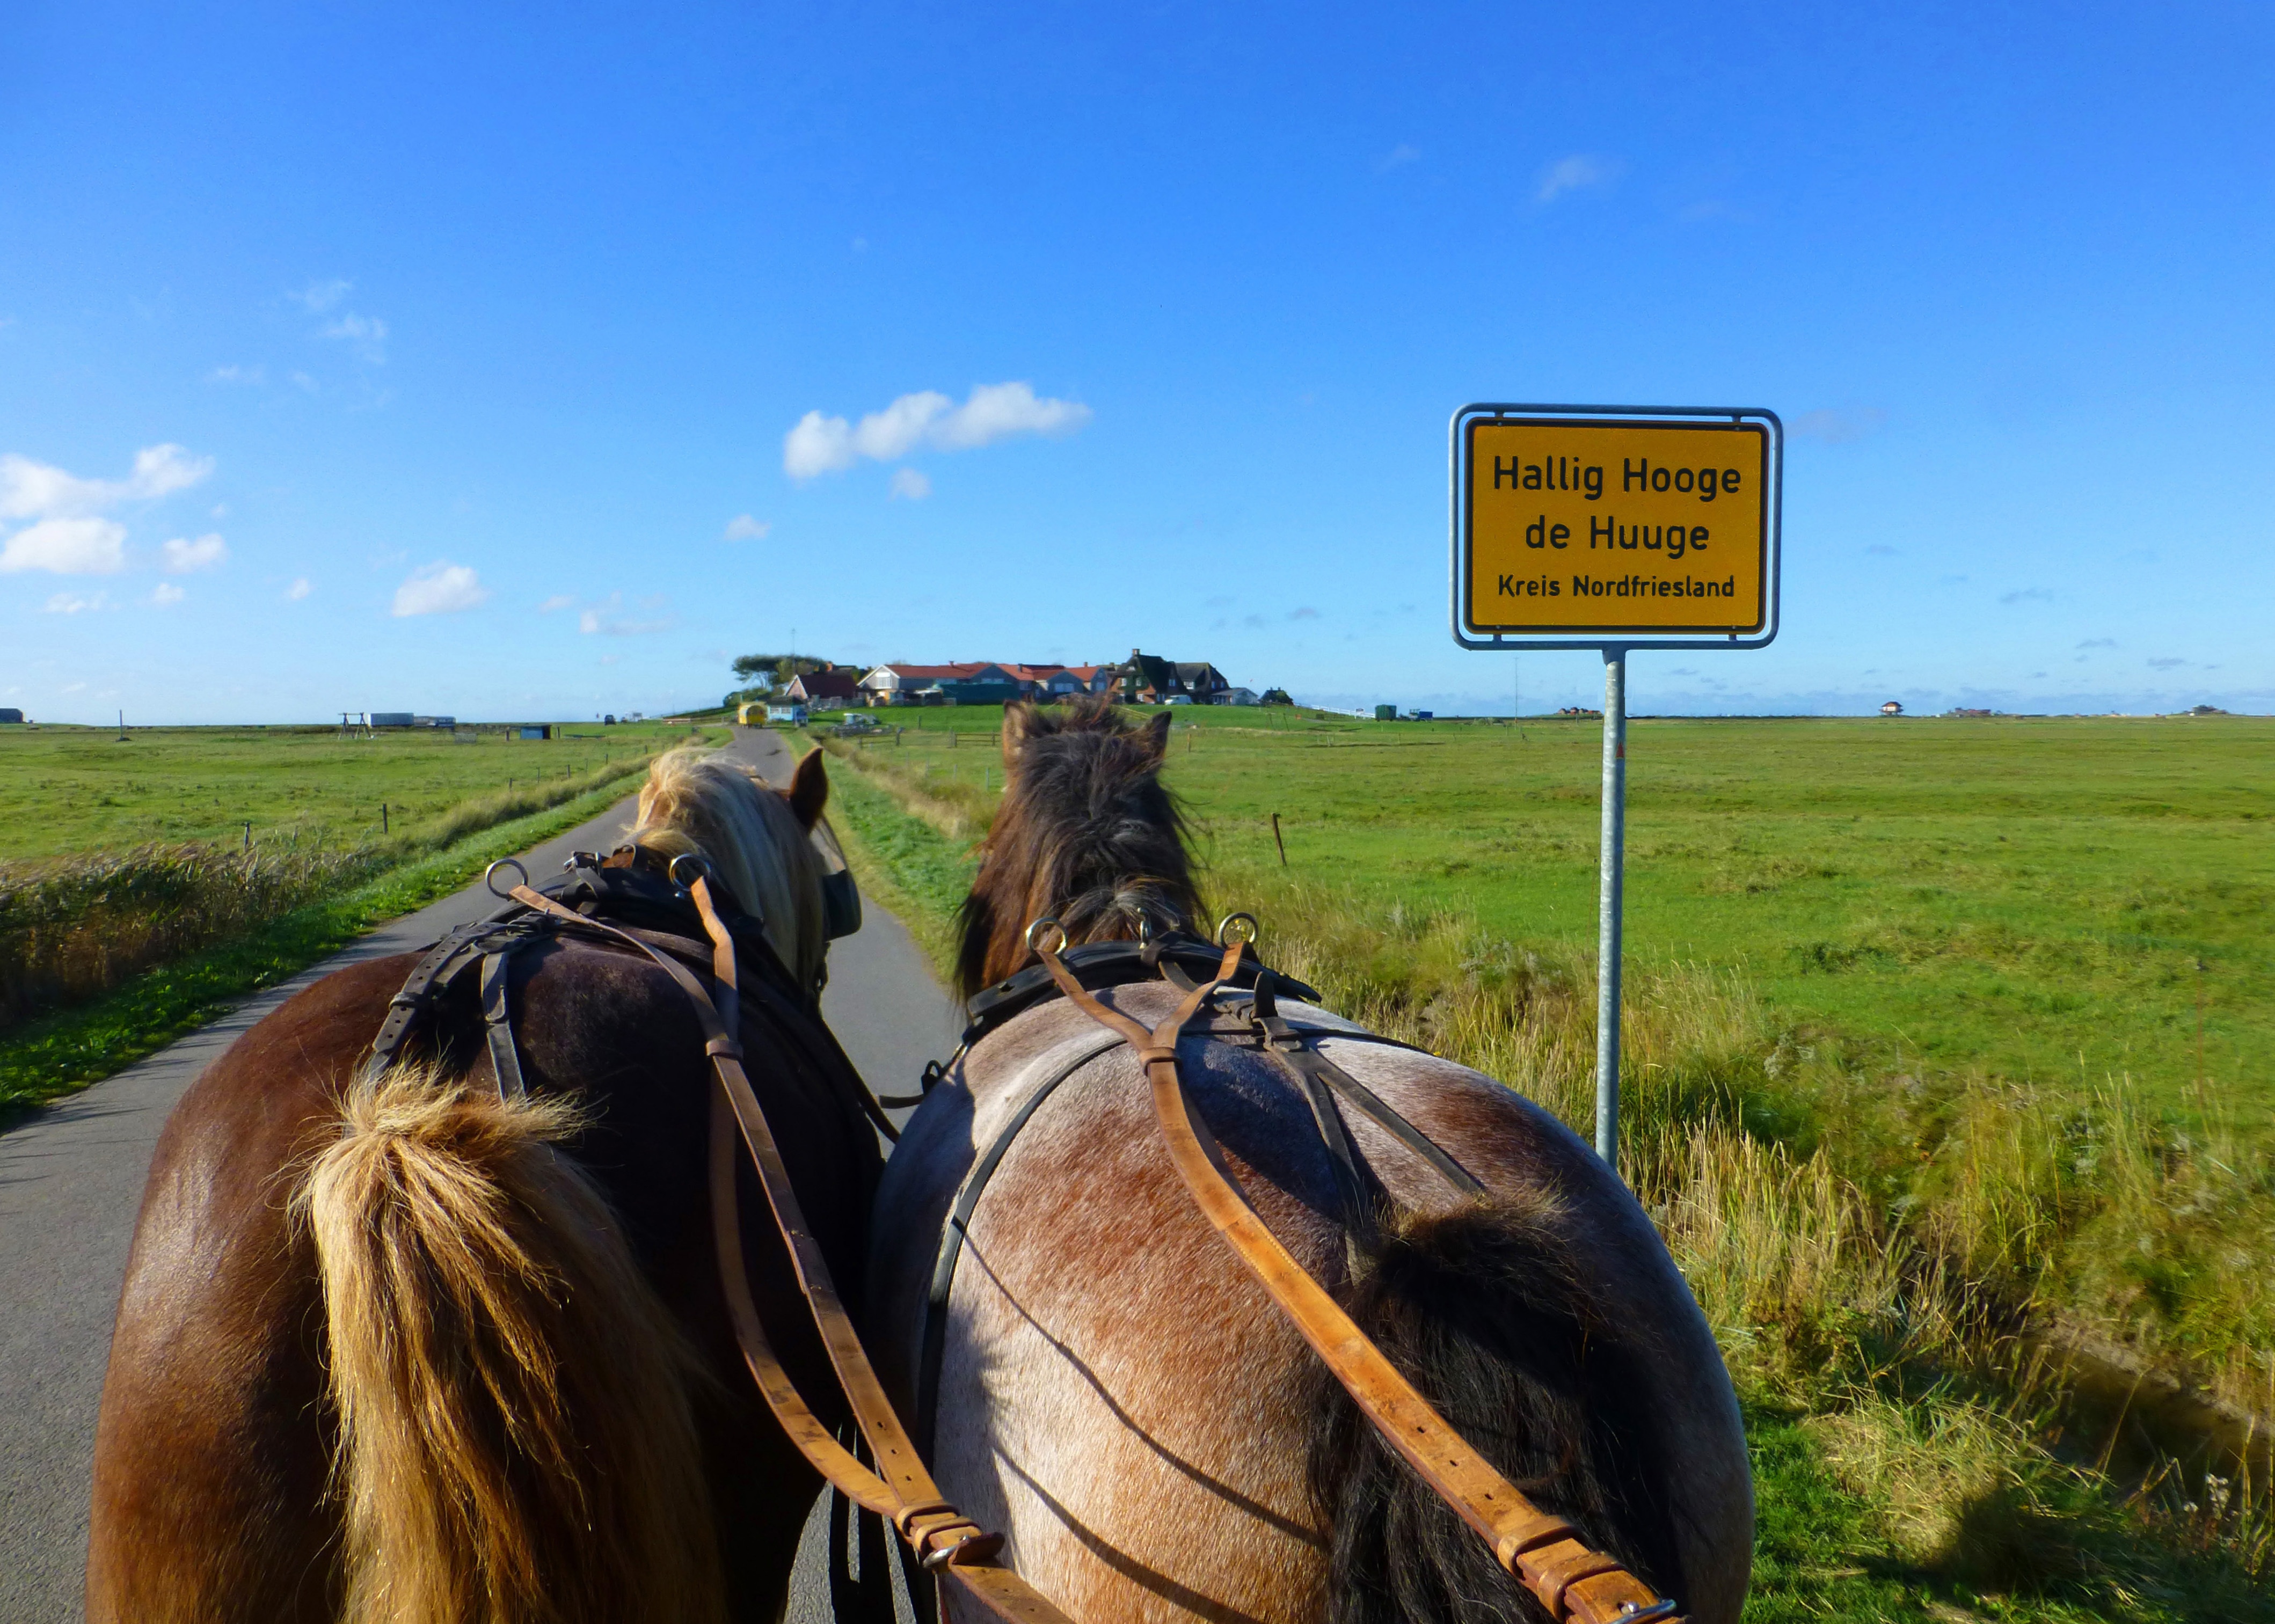
landscape, nature, farm, prairie, summer, pasture, ranch, horse, street sign, plain, horses, grassland, safari, north sea, steppe, rural area, equestrianism, pack animal, trail riding, horse like mammal, animal sports, hallig hooge